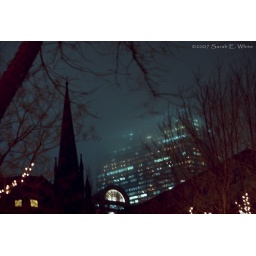
BOSTON, MA: January 9, 2005. The lights in an office building shine through the fog above the Back Bay in Boston.